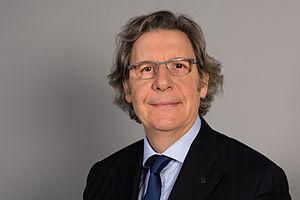
Cet article présente la liste des 74 députés européens de France de la 8ᵉ législature.
Gilles Pargneaux, né le 24 mars 1957 à Harcigny dans l'Aisne, est un homme politique et lobbyiste français, membre de La République en marche.
Cet article présente la liste des 74 députés européens de France au cours de la VIIᵉ législature.